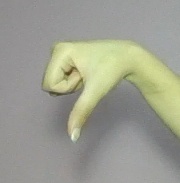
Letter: waw